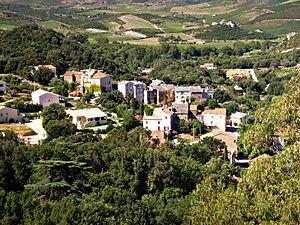
Patrimonio est une commune française située dans la circonscription départementale de la Haute-Corse et le territoire de la collectivité de Corse. Elle appartient à l'ancienne piève de Patrimonio dont elle était le chef-lieu, dans le Nebbio.